Median kingdom

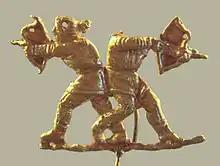
Scythian archers shooting with a composite bow, Kerch, Ukraine, 4th century BCE

Several excavated sites such as Godin Tepe, Tepe Nush-i Jan, Moush Tepe, Gunespan, Baba Jan and Tepe Ozbaki, show significant commonalities in architecture, ceramics and small finds to be considered as arguably Median. Median settlement can be summarized as dispersed with fortified nodes controlling major plains, valley and passes. The largest sites identified in Media measure only 3-4 hectares, the size of small villages. Notably, monumental architecture found many Median sites does not appear to be integrated into larger settlements. It is difficult to reconcile this archaeological picture with the system of “city leaders” mentioned in the Assyrian sources. The capital of Media, Ecbatana, is a site of great interest for archaeological study, but excavations so far have revealed remains belonging to the Sassanian period. The early capital city at Ecbatana is simply buried or destroyed by the substantial subsequent occupation of the site. Identification of Median sites beyond Iran is challenging, but certain ceramic and architectural features may indicate dispersed Median presence or at least some influence at sites such as Nor Armavir and Arinberd in Armenia, Altıntepe, Van and Tille Höyük in Turkey, Qizkapan and Tell Gubba in Iraq and Ulug Depe in Turkmenistan. The archaeological findings at the Urartian site of Erebuni, in Armenia, has shown that a columned hall initially dated to the Achaemenid period is now likely to have been constructed in the late 7th century. This is the period following the fall of Assyria, when the Medes would have begun their expansion northward according to Herodotus. A similar columned hall at Altıntepe, in eastern Turkey, may also be dated to this period. The spread of the columned hall form before the ascension of the Achaemenid Empire suggests some form of Median presence or influence in adjacent regions during the late 7th and early 6th centuries BCE. Evidence from recent excavations and surveys, suggests that permanent settlement in Media persisted beyond the late 7th century BCE. Monumental construction appears to have continued at various sites, and an early form of money was apparently in use in the heart of Media around 600 BCE. However, the Median Empire is still not a concrete archaeological fact, and its history is largely based on information provided by Herodotus and other texts directly or indirectly influenced by him.